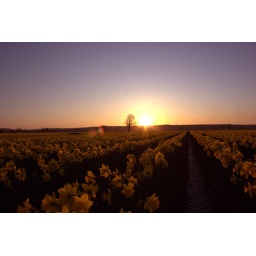
daffodil field near mount vernon, wa